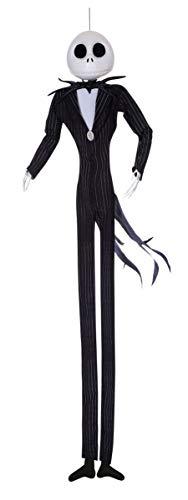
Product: Disney The Nightmare Before Christmas Jack Skellington Full Size Poseable Hanging Character Decoration, Multi
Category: Home & Kitchen | Home Décor | Home Décor Accents | Ornaments
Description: Perfect for any fan of Disney Tim Burton's the Nightmare before Christmas.
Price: $27.47
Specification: ProductDimensions:72x17x8inches|ItemWeight:2pounds|ShippingWeight:2.1pounds(Viewshippingratesandpolicies)|ASIN:B07VFY386K|Itemmodelnumber:B07VFY386K|Manufacturerrecommendedage:18months-15years